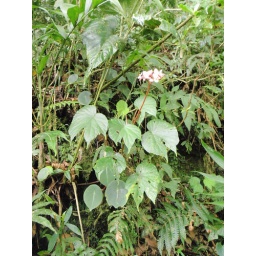
Begonia in cloud forest understory